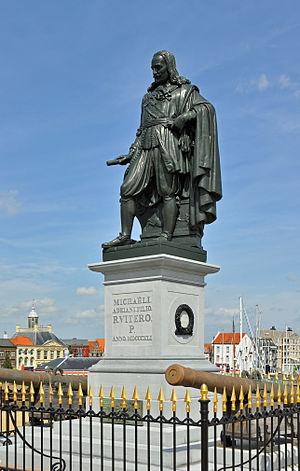
Vlissingen (Pays-Bas)